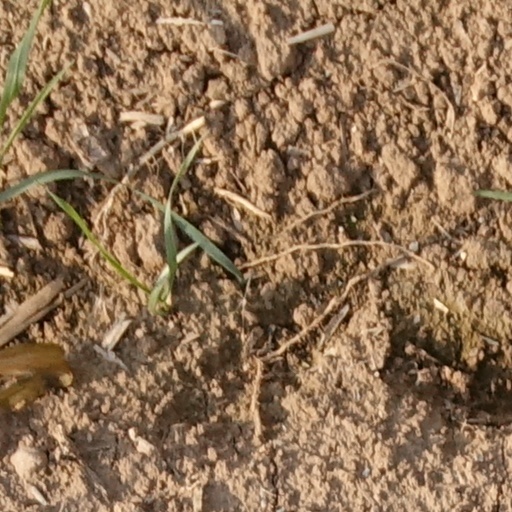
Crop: wheat